Ashton Music

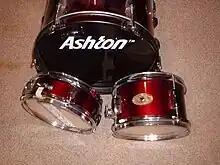
Ashton drum set for a young drummer

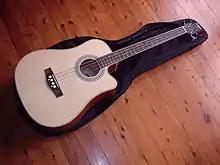
Ashton Acoustic Bass Guitar with built-in pickup, tuner, and DI unit

Ashton Music is a worldwide distributor of musical instruments and associated equipment, focussing particularly on high-quality entry-level lines. Its design headquarters is in Australia, but most of its manufacturing activity is in China.